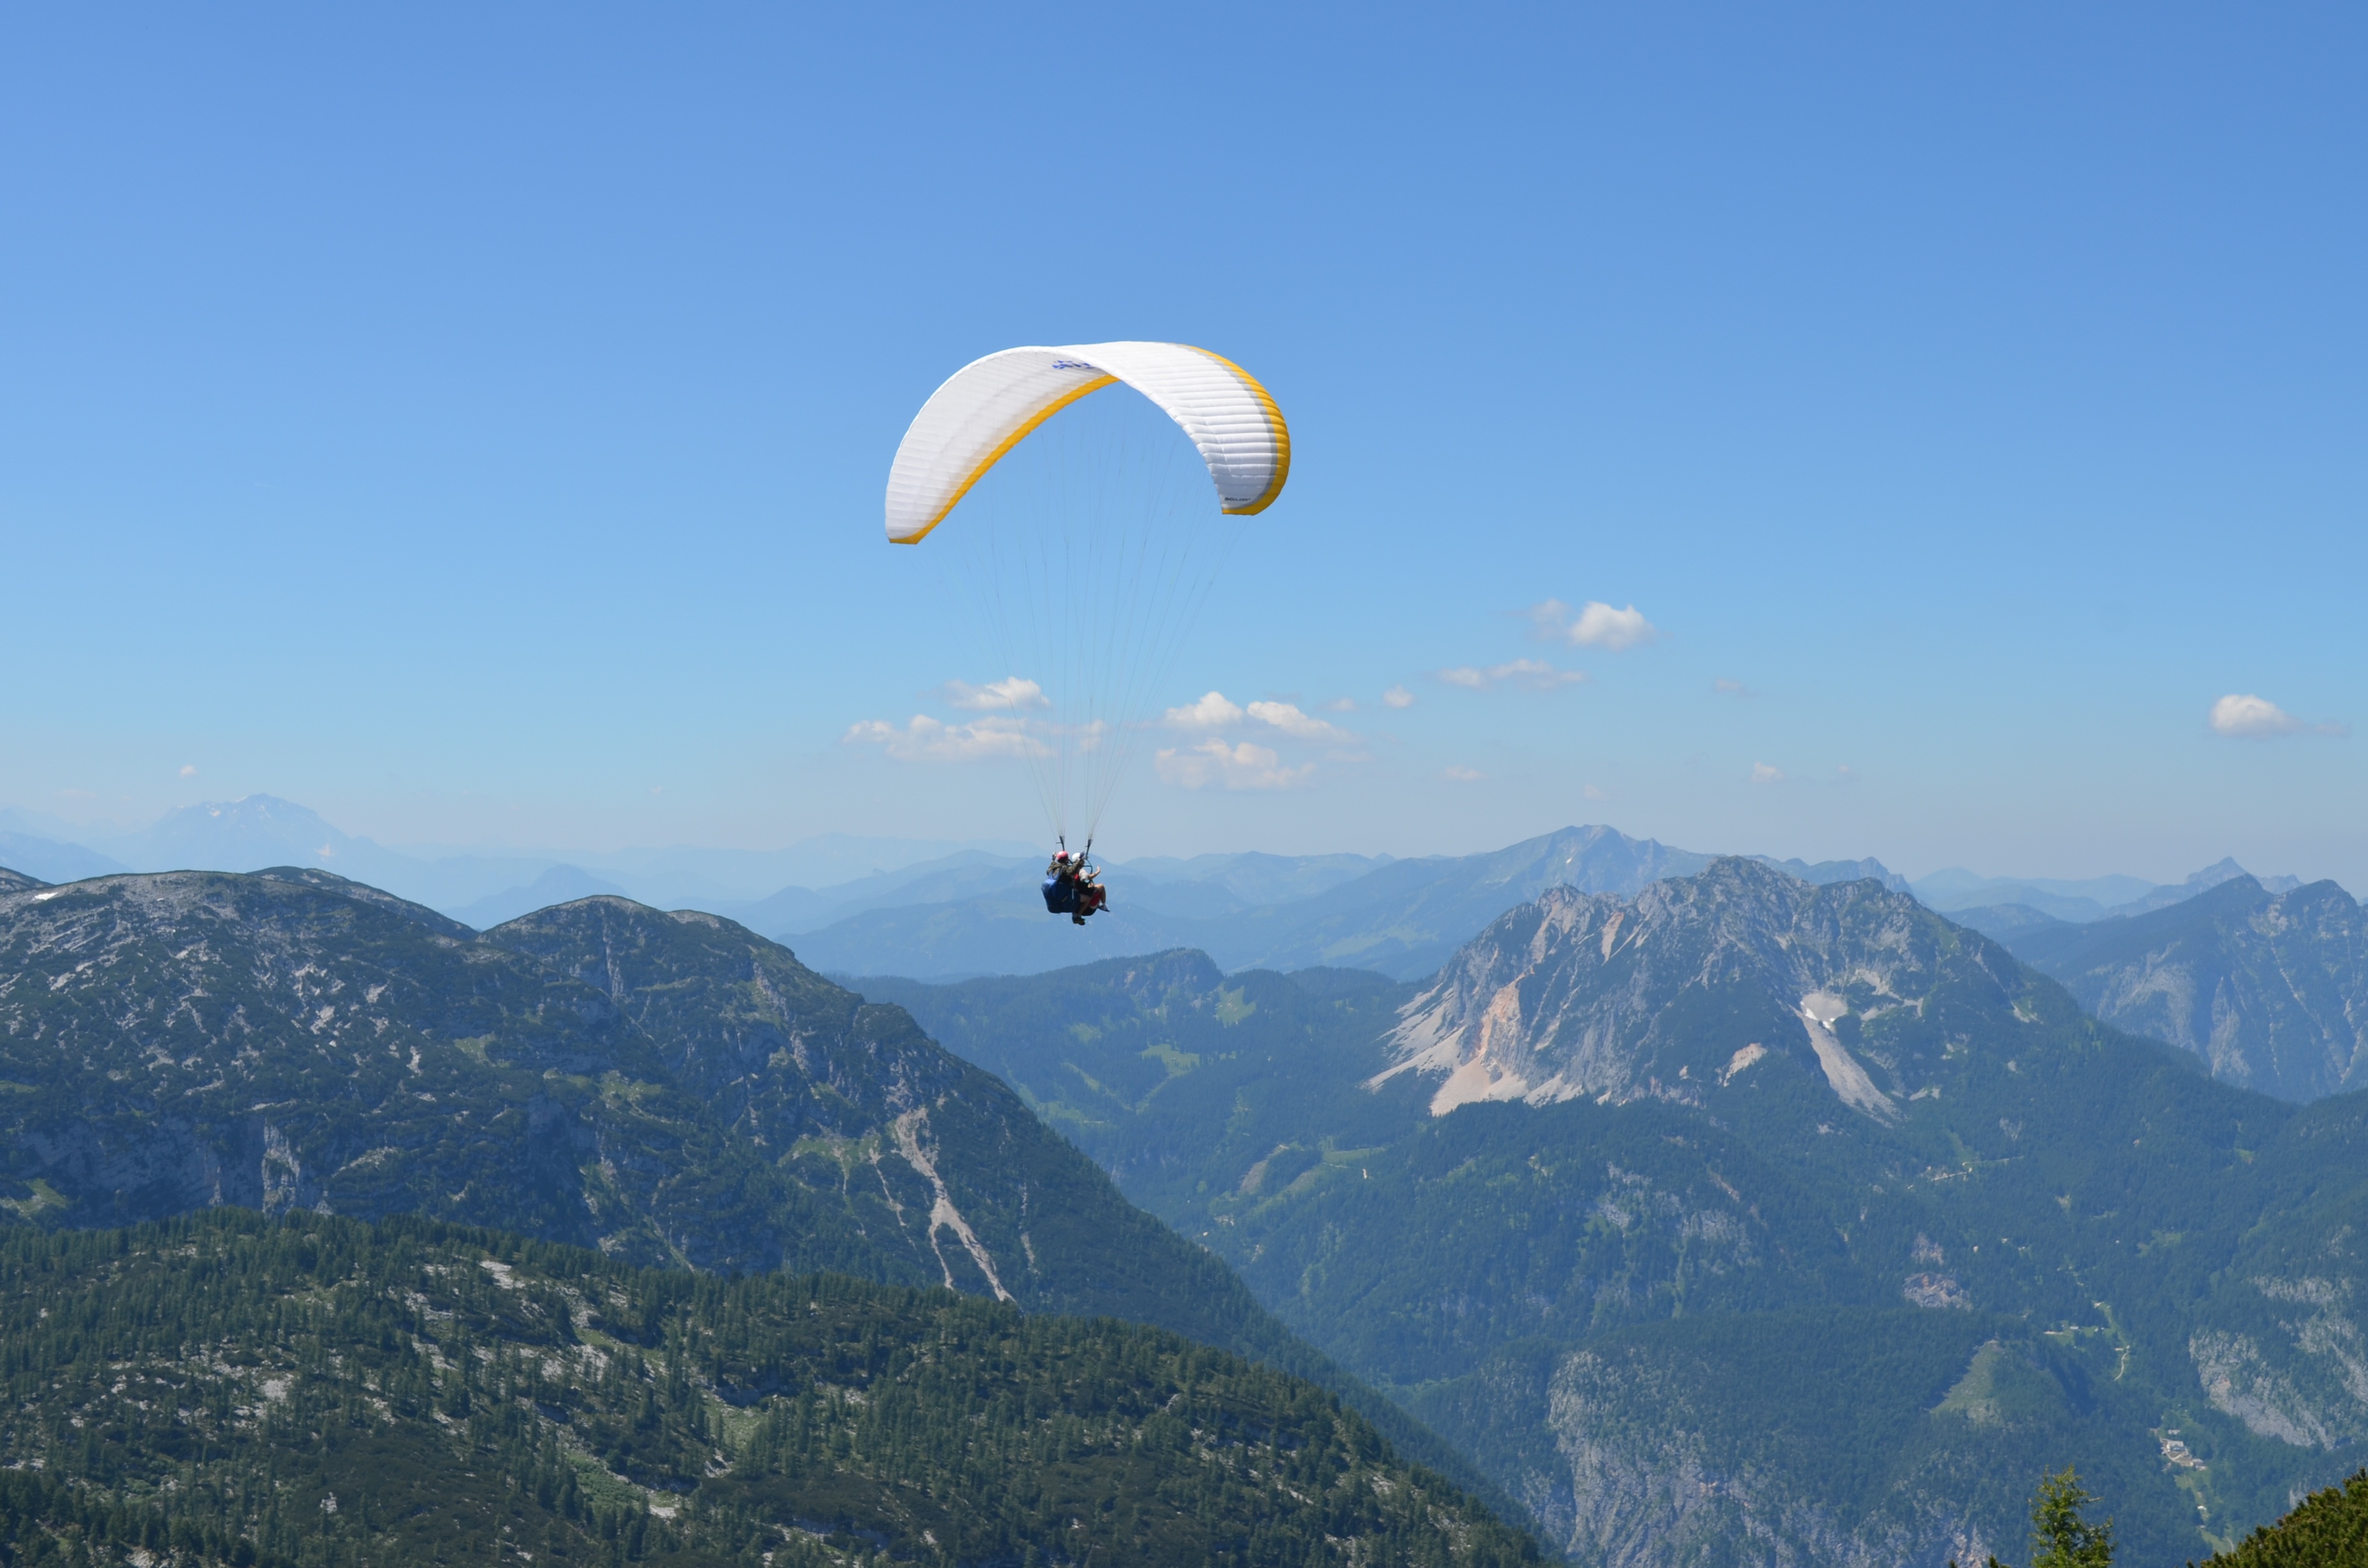
landscape, nature, rock, sky, adventure, mountain range, fly, summer, blue, extreme sport, paragliding, blue sky, clouds, sports, mountains, vision, parachuting, sky blue, the sky, air sports, windsports, papaglider